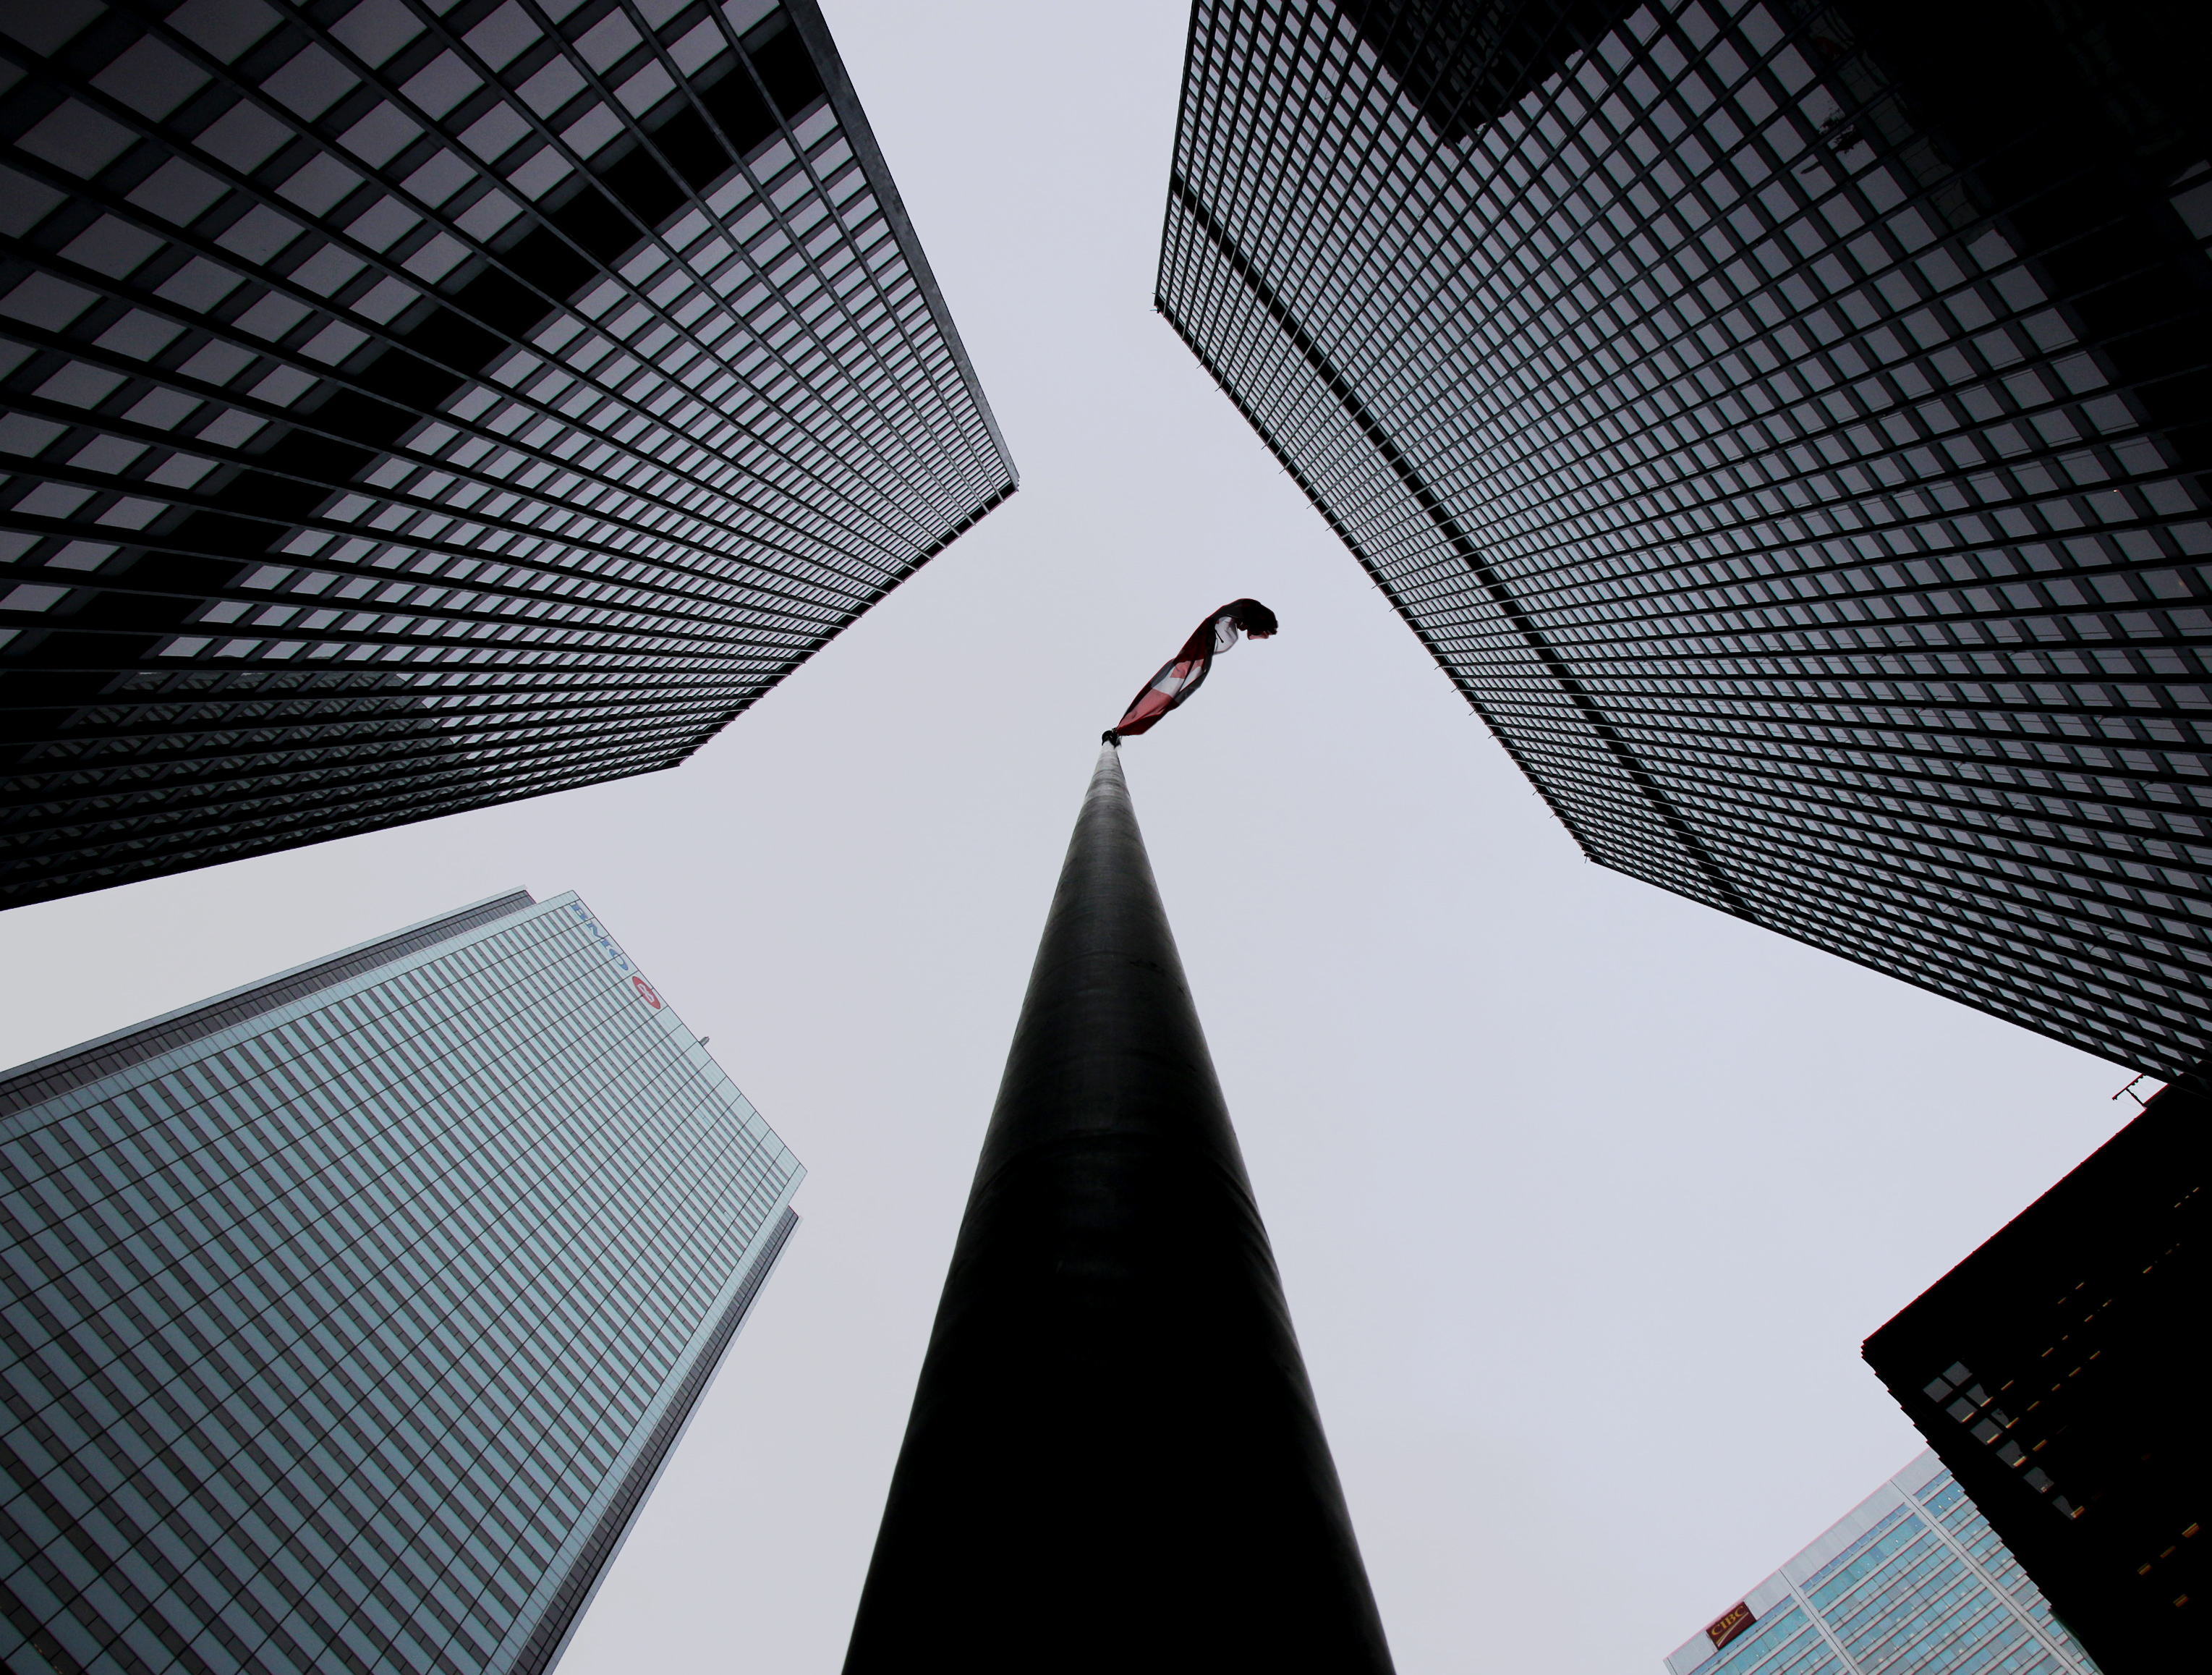
architecture, white, glass, building, skyscraper, pattern, line, black, monochrome, brand, design, symmetry, shape, financial